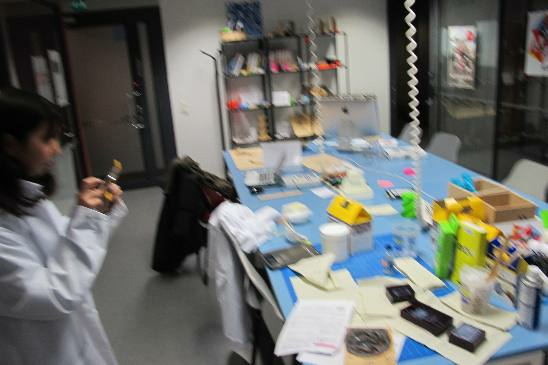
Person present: Yes